Elijah Hall (athlete)

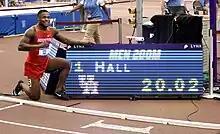
Hall posing with the clock after setting a collegiate record in the indoor 200m in 2018

Finally feeling healthy, Hall began to break through in the 2018 season. Leading up to the championships, he had only been defeated once between the 60m and the 200m. At the NCAA Indoor Championships, Hall stumbled in the 60m but was able to make an unbelievable late charge and win the title in a personal best of 6.52 seconds. Then, in the 200m, he set a collegiate, American and NACAC record of 20.02 seconds, the second-fastest time in history over the indoor 200m. He then helped Houston's 4x400m team to 4th place.